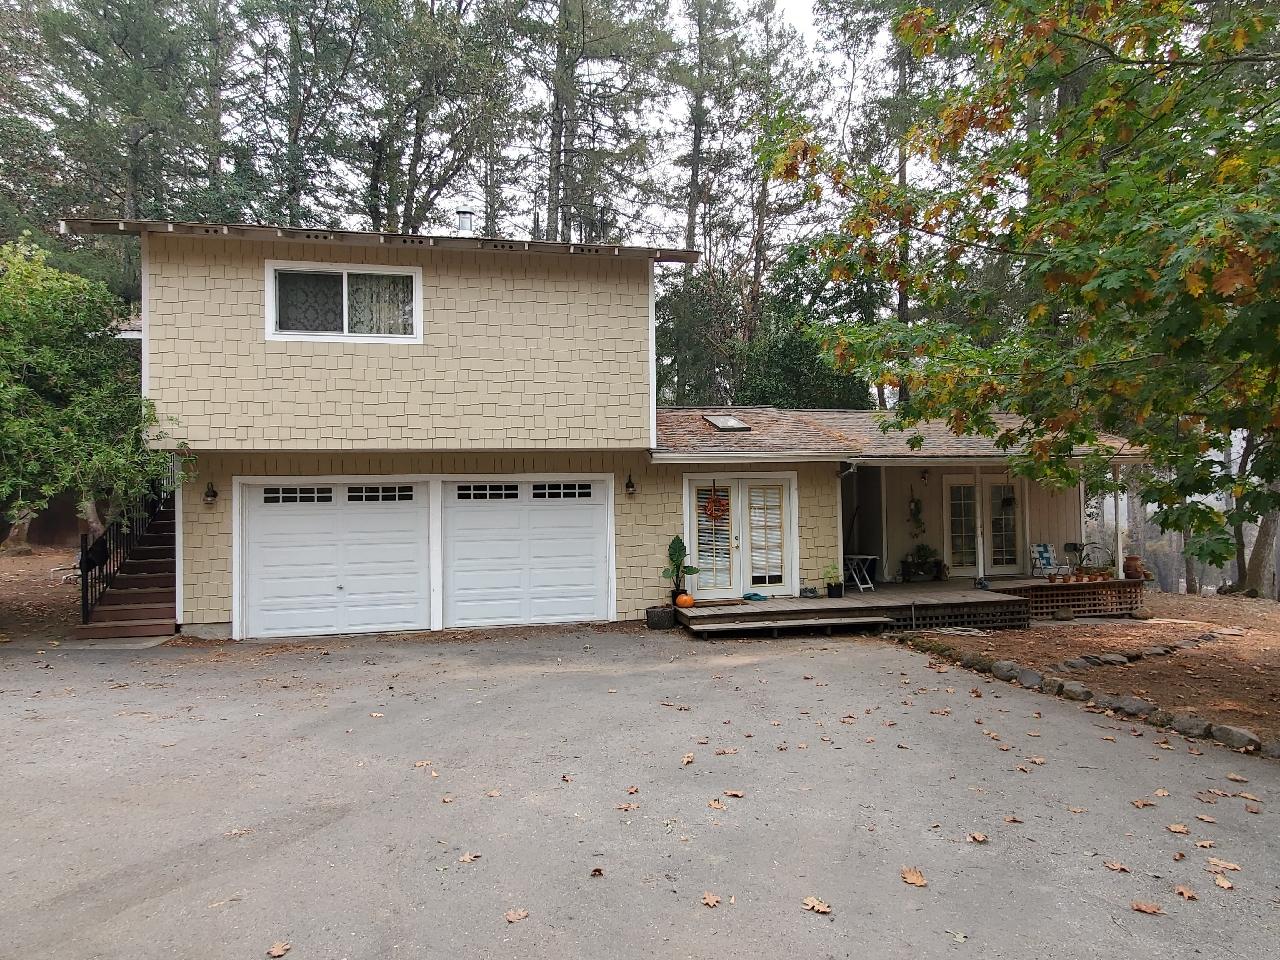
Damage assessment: no_damage